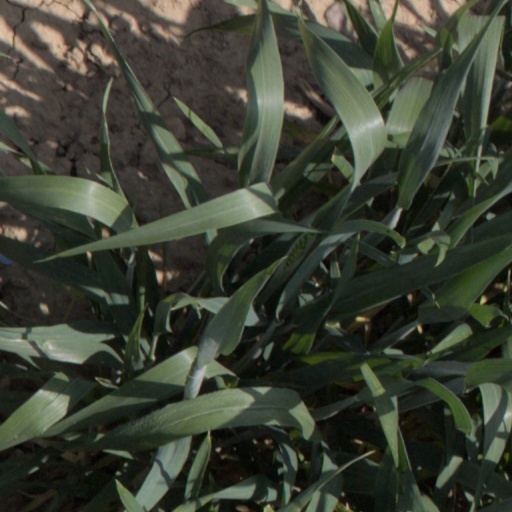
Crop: wheat